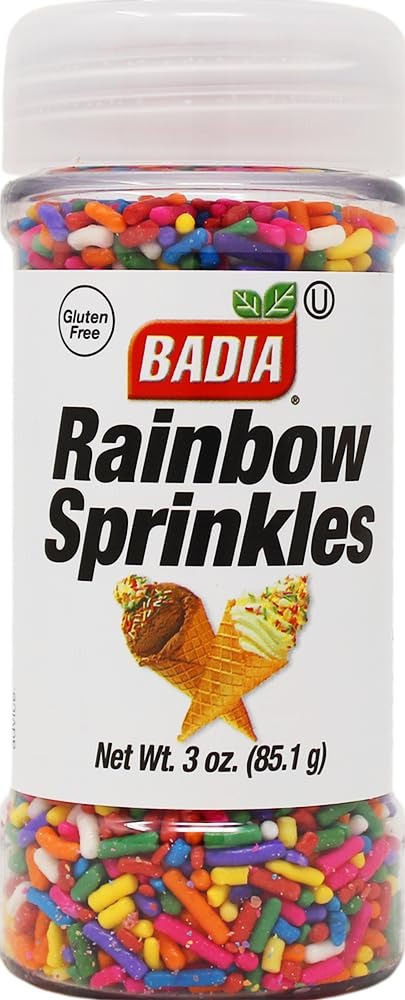
Item Name: Badia Rainbow Sprinkles 3 oz – Colorful Topping for Ice Cream, Cakes, Cookies, Cupcakes & Desserts – Sweet Decoration for Baking
Bullet Point 1: Bright and Colorful Topping for Any Treat: A fun and vibrant mix of red, blue, green, yellow, orange, and pink sprinkles that instantly add a festive touch to cakes, cupcakes, cookies, ice cream, and more
Bullet Point 2: Perfect for Baking and Decorating: Ideal for decorating homemade or store-bought desserts, including birthday cakes, holiday treats, donuts, cake pops, and pastries, giving them a professional and eye-catching look
Bullet Point 3: Sweet, Crunchy, and Delightful Texture: Adds a subtle sweetness and a light crunch, enhancing the overall texture of frostings, glazes, and doughs without overpowering the flavor of your baked goods
Bullet Point 4: Ideal for Ice Cream, Milkshakes, and Yogurt: A fun and tasty topping for frozen desserts, adding a pop of color and crunch to ice cream sundaes, soft-serve cones, parfaits, and smoothie bowls
Bullet Point 5: Trusted Heritage: Badia Spices, a family-owned company since 1967, has built a global reputation for providing premium, authentic seasonings inspired by rich culinary traditions from around the world
Value: 3.0
Unit: Ounce

Price: 8.7